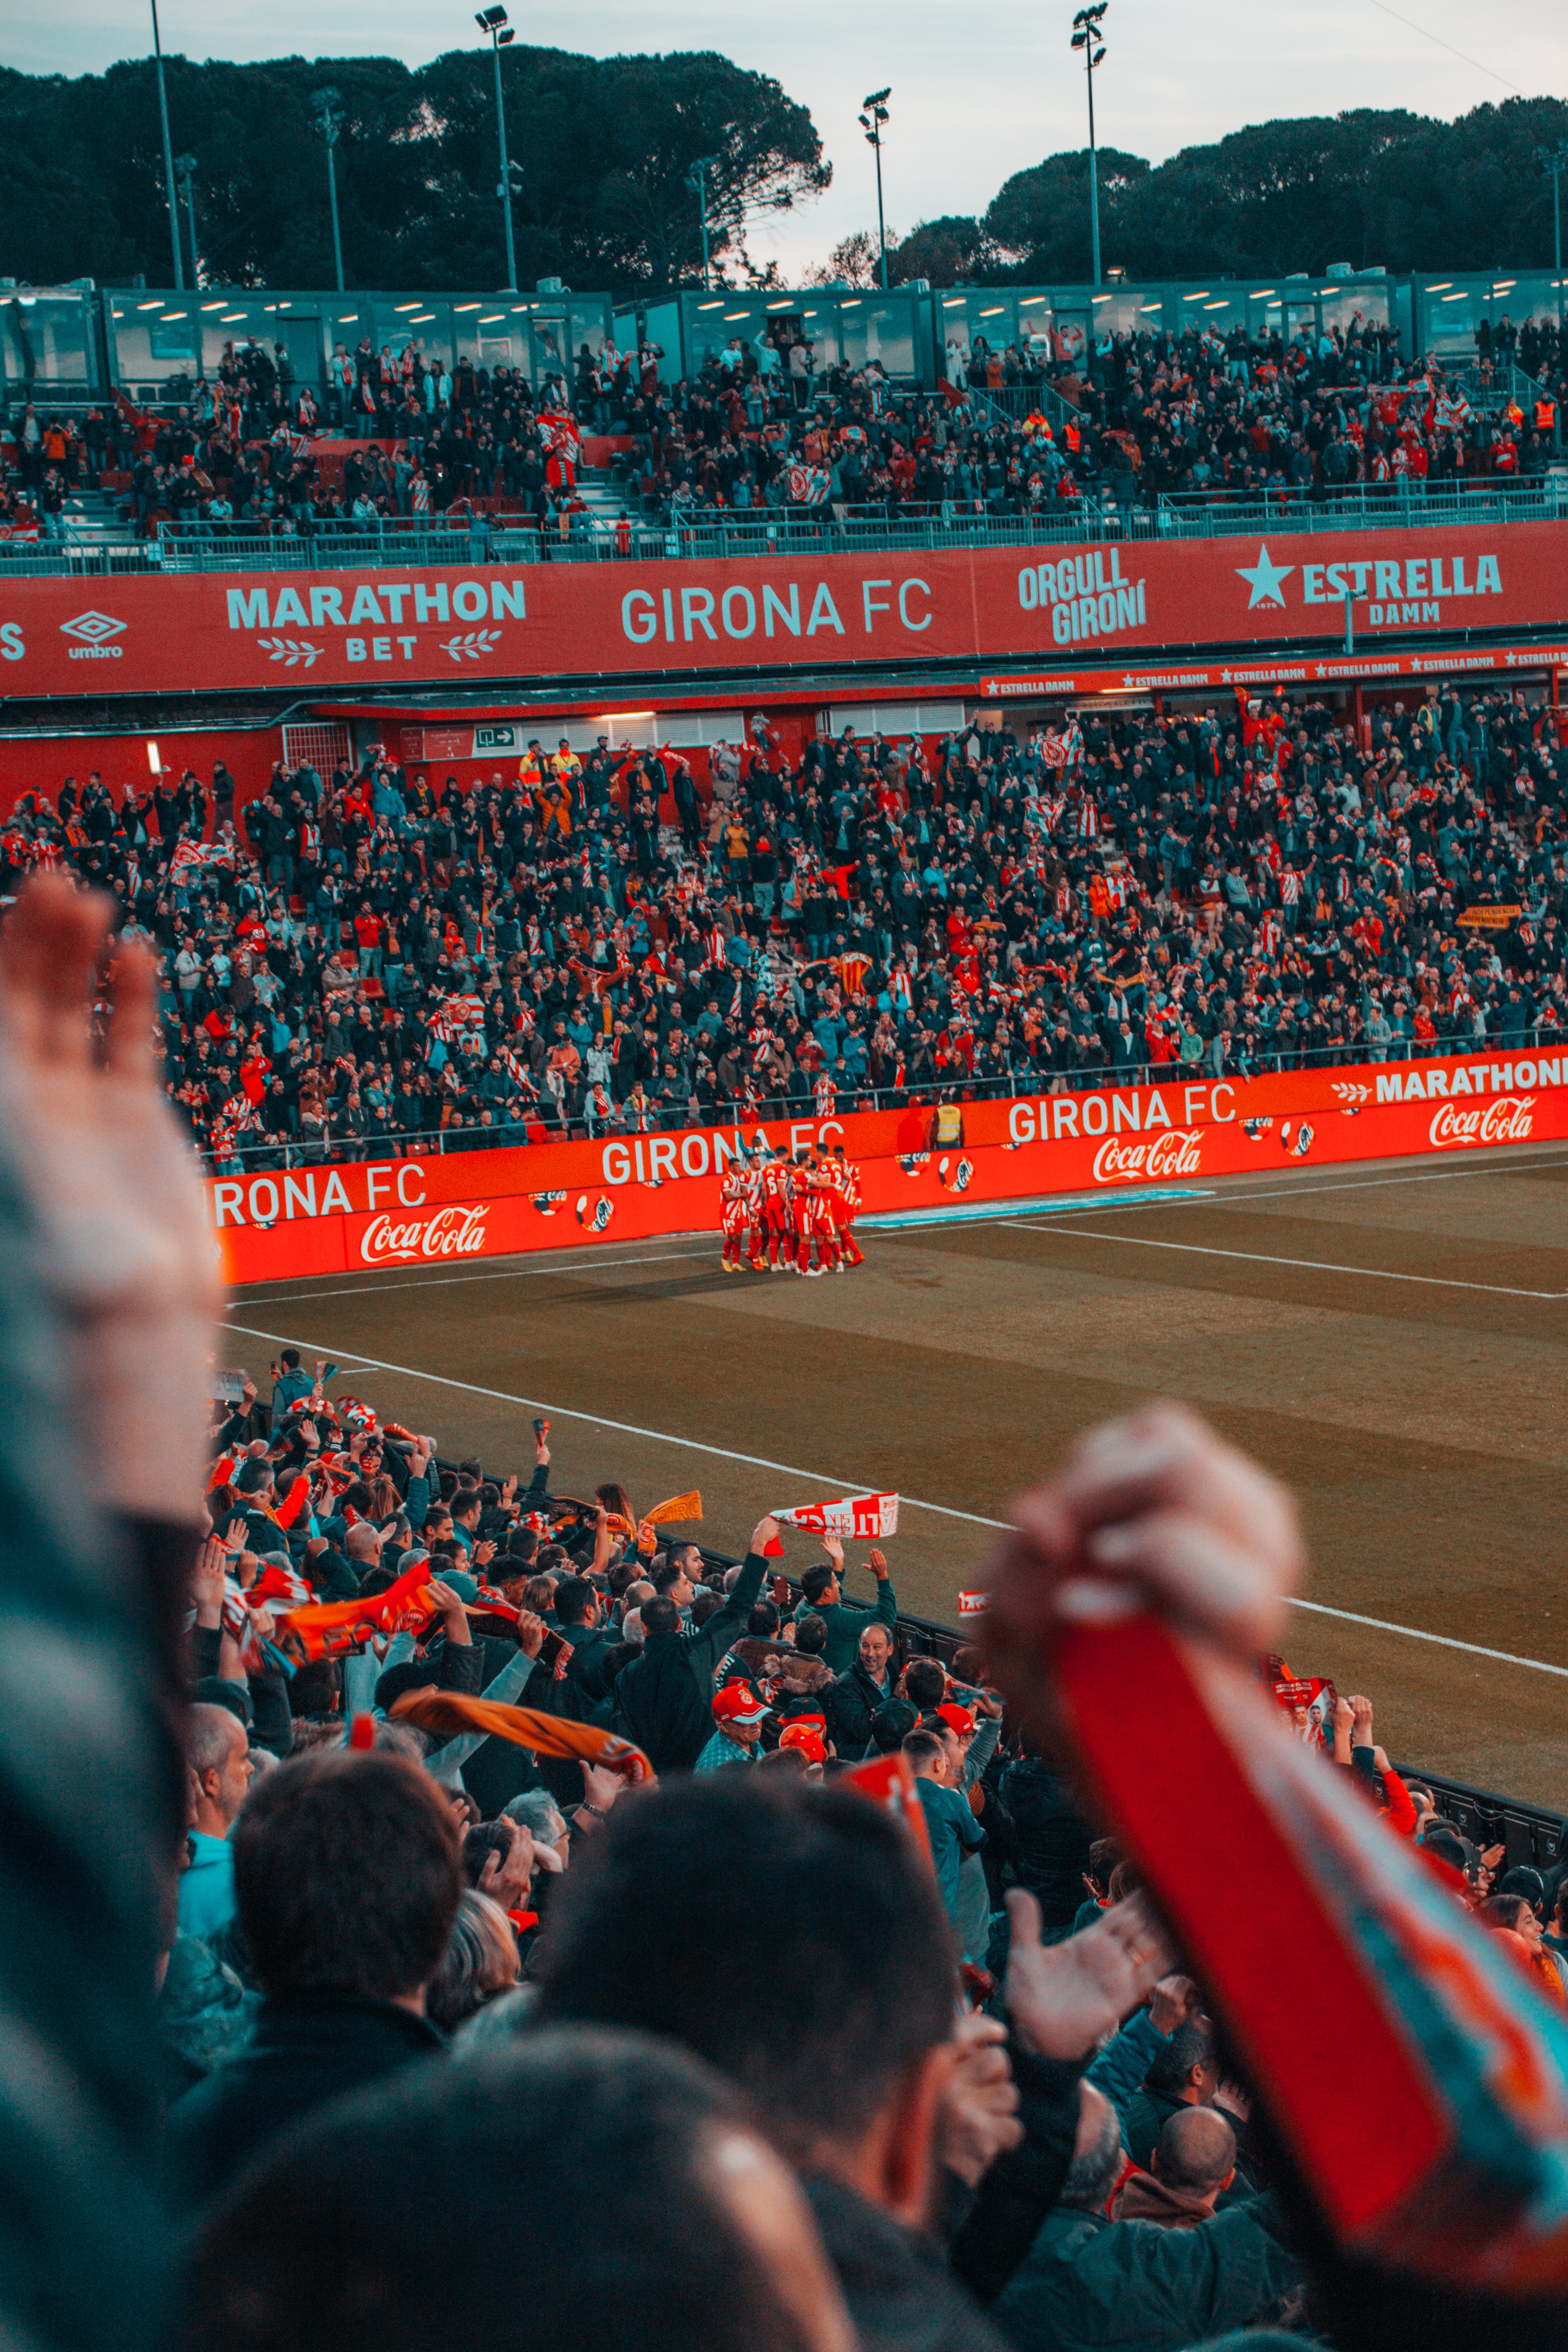
sport venue, crowd, stadium, audience, fan, people, arena, red, product, world, sports